Mill Covered Bridge (Tunbridge, Vermont)

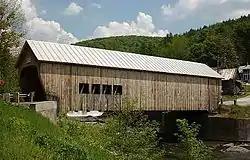

The Mill Covered Bridge is a replica historic covered bridge carrying Spring Road across the First Branch White River in Tunbridge, Vermont. It was built in 2000, nearly replicating a previous structure built on the site in 1883 and lost due to ice damage. It is one of a high concentration of covered bridges in Tunbridge and Chelsea. The 1883 bridge was listed on the National Register of Historic Places in 1974.